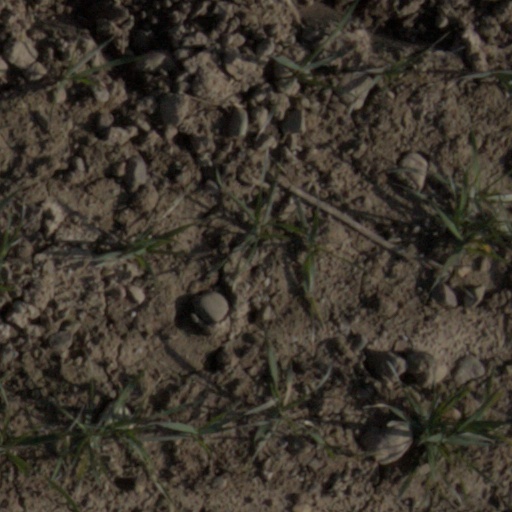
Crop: wheat